Catacombs of Rome

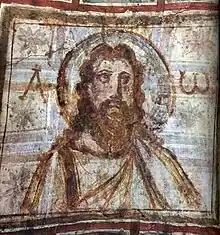
Bearded Christ, from catacombs of Commodilla

After the Edict of Milan in 313, many Roman Christians flocked to the catacombs in order to find relics from the martyrs, and would pillage through the remains. Due to this, vandalism became rampant in the catacombs. In 380, Christianity became a state religion. At first, many still desired to be buried in chambers alongside the martyrs. However, the practice of catacomb burial declined slowly, and the dead were increasingly buried in church cemeteries. In the 6th century, catacombs were used only for martyrs' memorial services, though some paintings were added as late as the 7th century, for example, a "Saint Stephen" in the Catacomb of Commodilla. Apparently, Ostrogoths, Vandals and Lombards that sacked Rome also violated the catacombs, presumably looking for valuables. By the 10th century, catacombs were practically abandoned, and holy relics were transferred to above-ground basilicas. Osbourne disputes this characterization, suggesting that the catacombs fell into disrepair following the move out of Rome for the Avignon Papacy and it was only because of the lack of sufficient religious practice in Rome that led the catacombs to completely fall into disrepair.